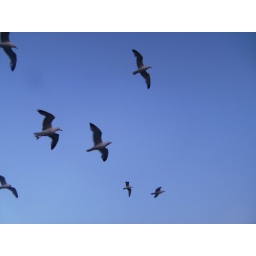
birds flying over the boat